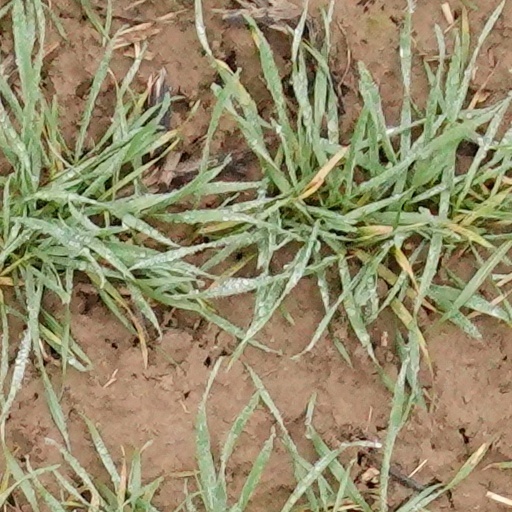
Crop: wheat